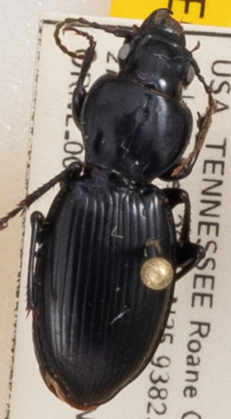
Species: Cyclotrachelus fucatus
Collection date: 2022-04-27
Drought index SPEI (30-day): -0.142
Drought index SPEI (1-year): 0.422
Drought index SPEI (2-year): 0.322